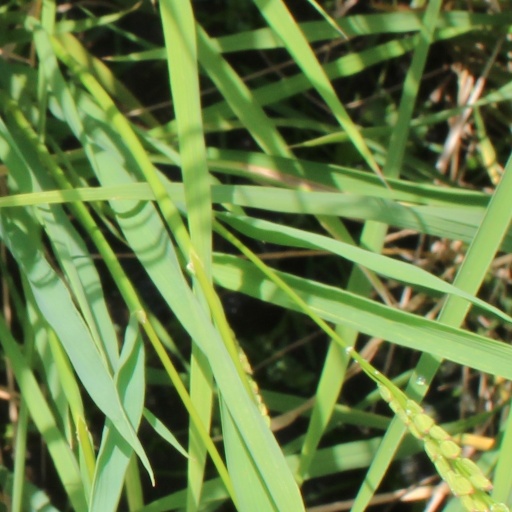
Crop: rice